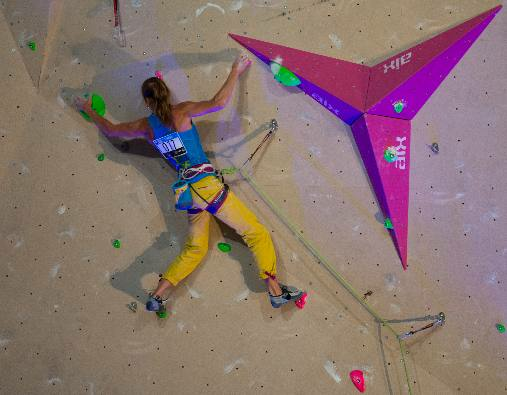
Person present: Yes